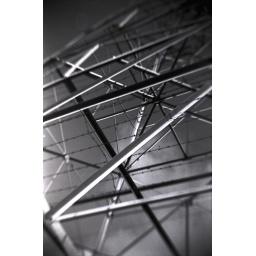
Gakkenflex and an powerline tower by the dog park in Carlsbad.